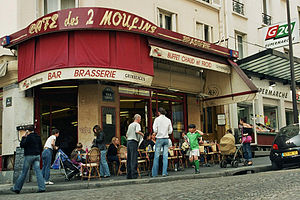
Den fabelagtige Amélie fra Montmartre / Handling
Den fabelagtige Amélie fra Montmartre er en fransk romantisk komedie, der er instrueret af Jean-Pierre Jeunet.